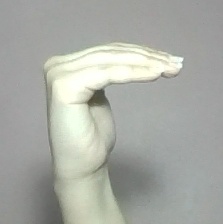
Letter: haa